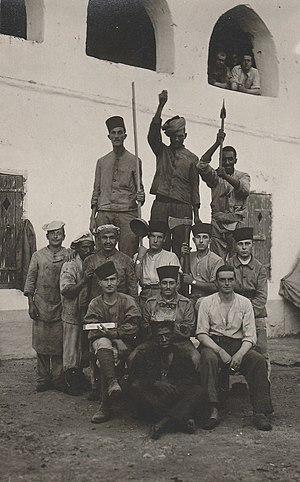
Photographie (1925) de soldats du 5e RTA das leur caserne de Maison-Carrée.
El-Harrach est une localité dans la banlieue d'Alger en Algérie. Simple lieu-dit sur la route d'Alger jusqu'au milieu du XIXᵉ siècle, cette localité devient la 12ᵉ ville d'Algérie au début des années 1950, avant d'être absorbée par la ville d'Alger à laquelle elle est rattachée administrativement en 1959 en tant qu'arrondissement. Le territoire historique d'El-Harrach est aujourd'hui partagé entre plusieurs communes de la wilaya d'Alger et certains de ses faubourgs constituent encore certains des quartiers les plus populaires et populeux de la capitale algérienne.